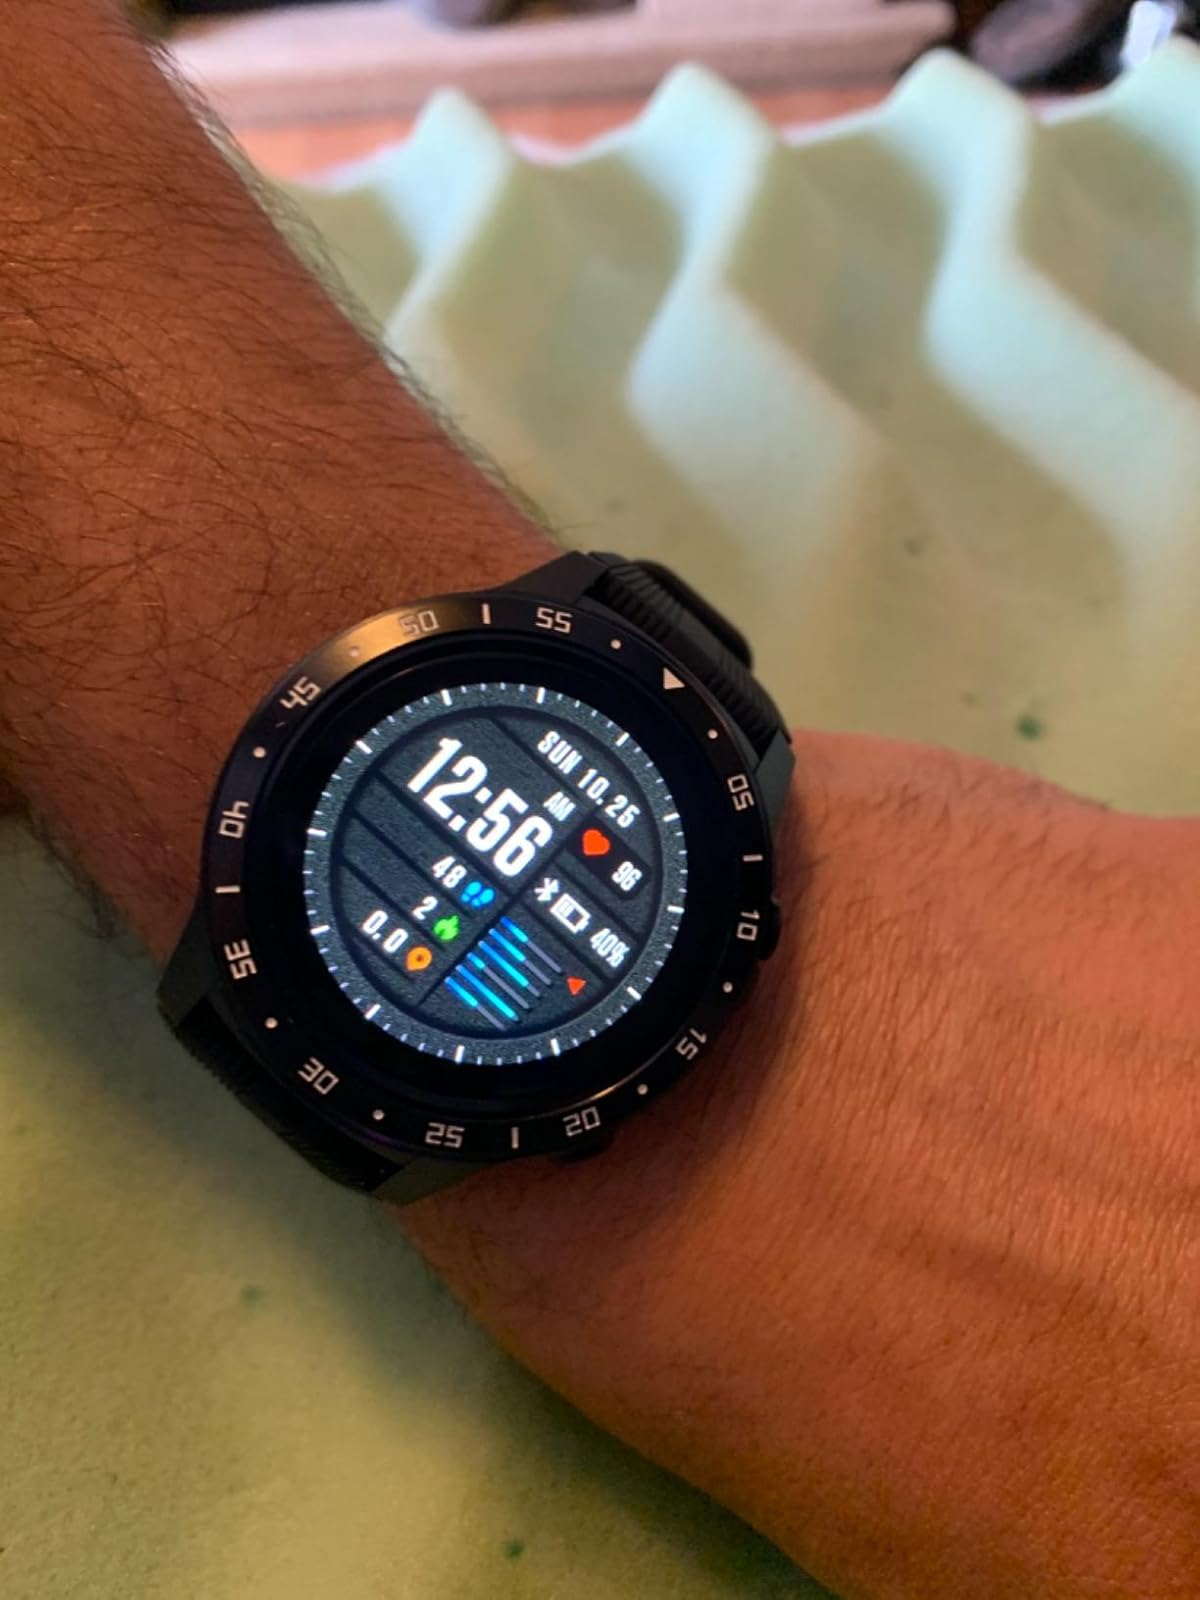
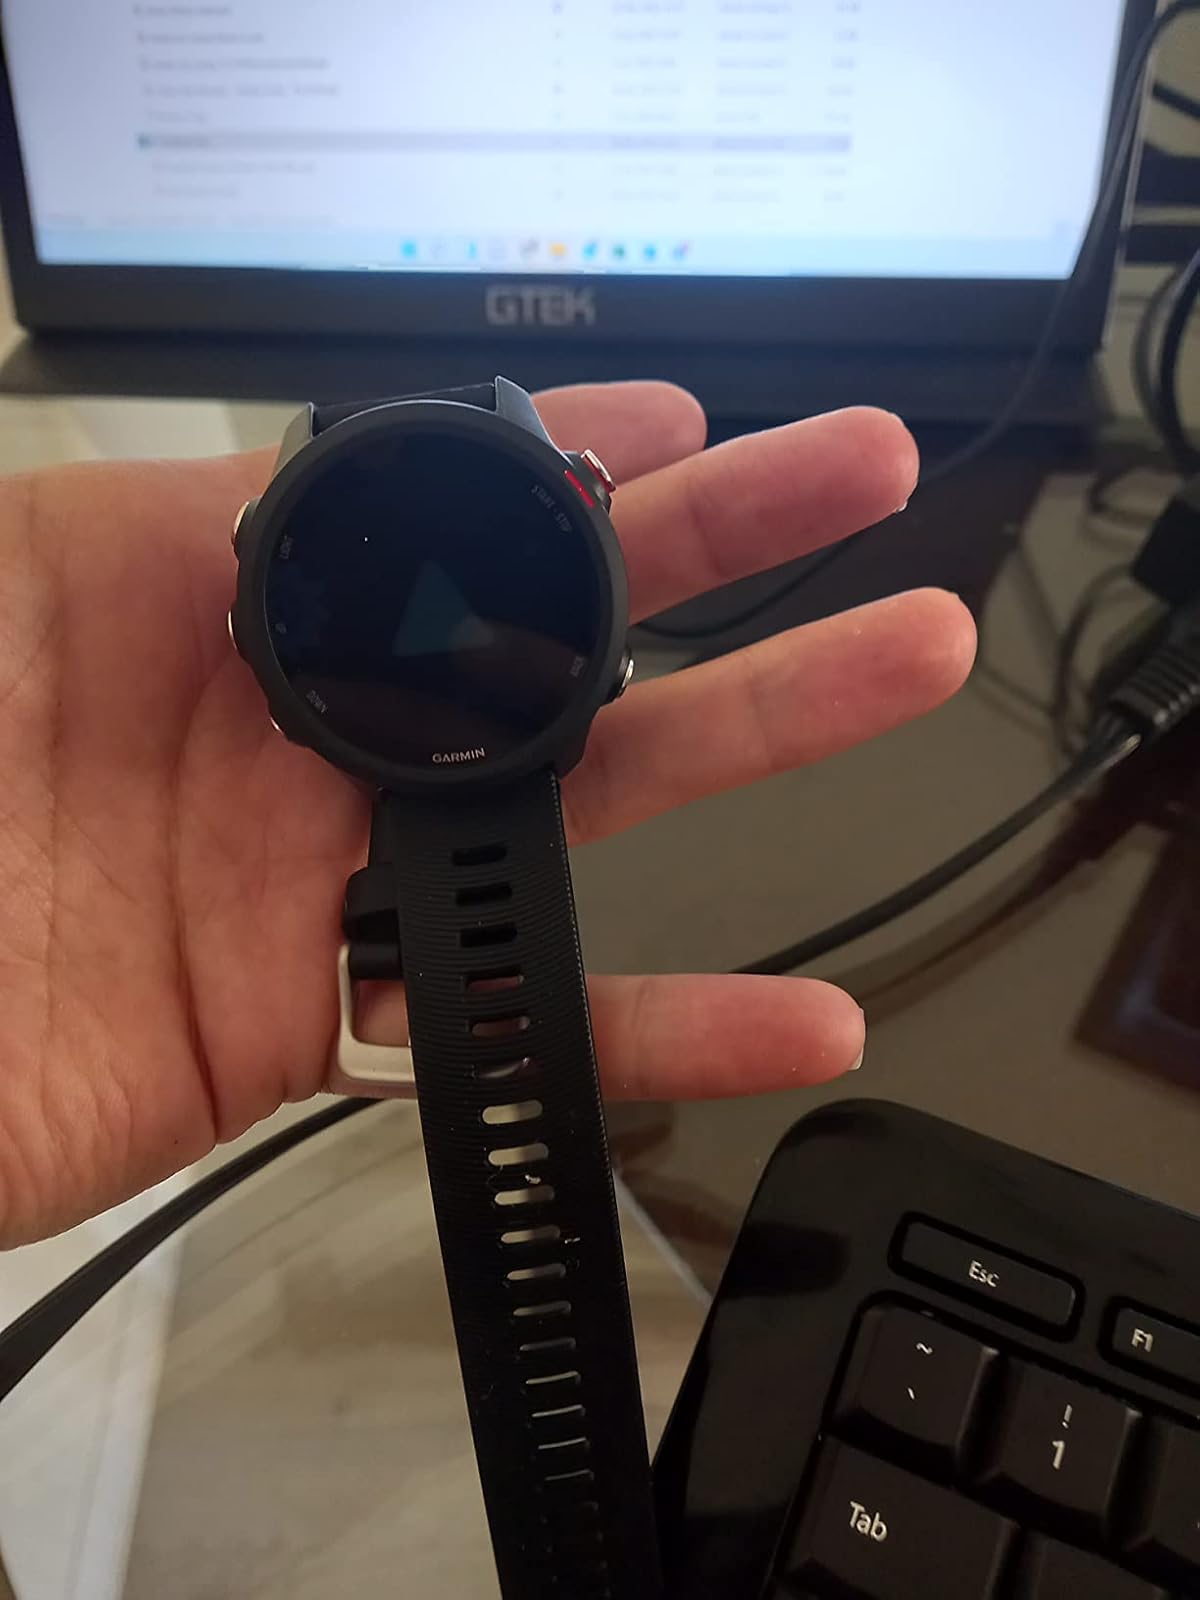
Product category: smartwatch
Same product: no